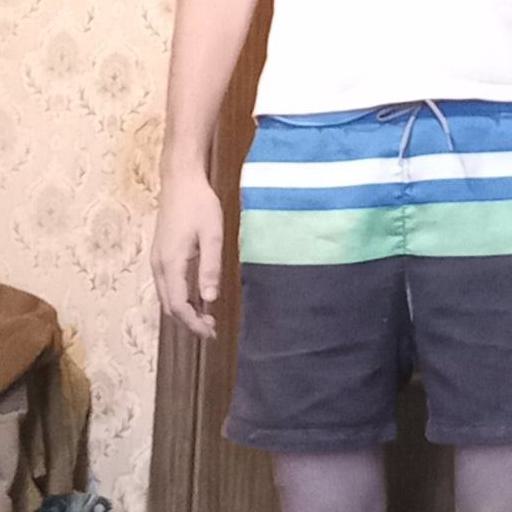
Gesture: no_gesture